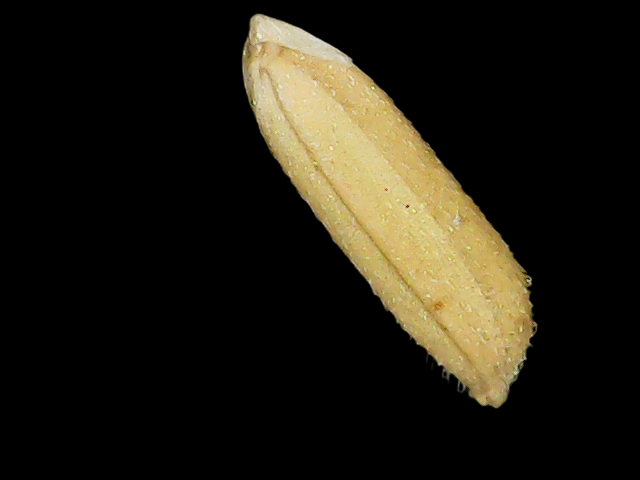
Rice variety: Binadhan16